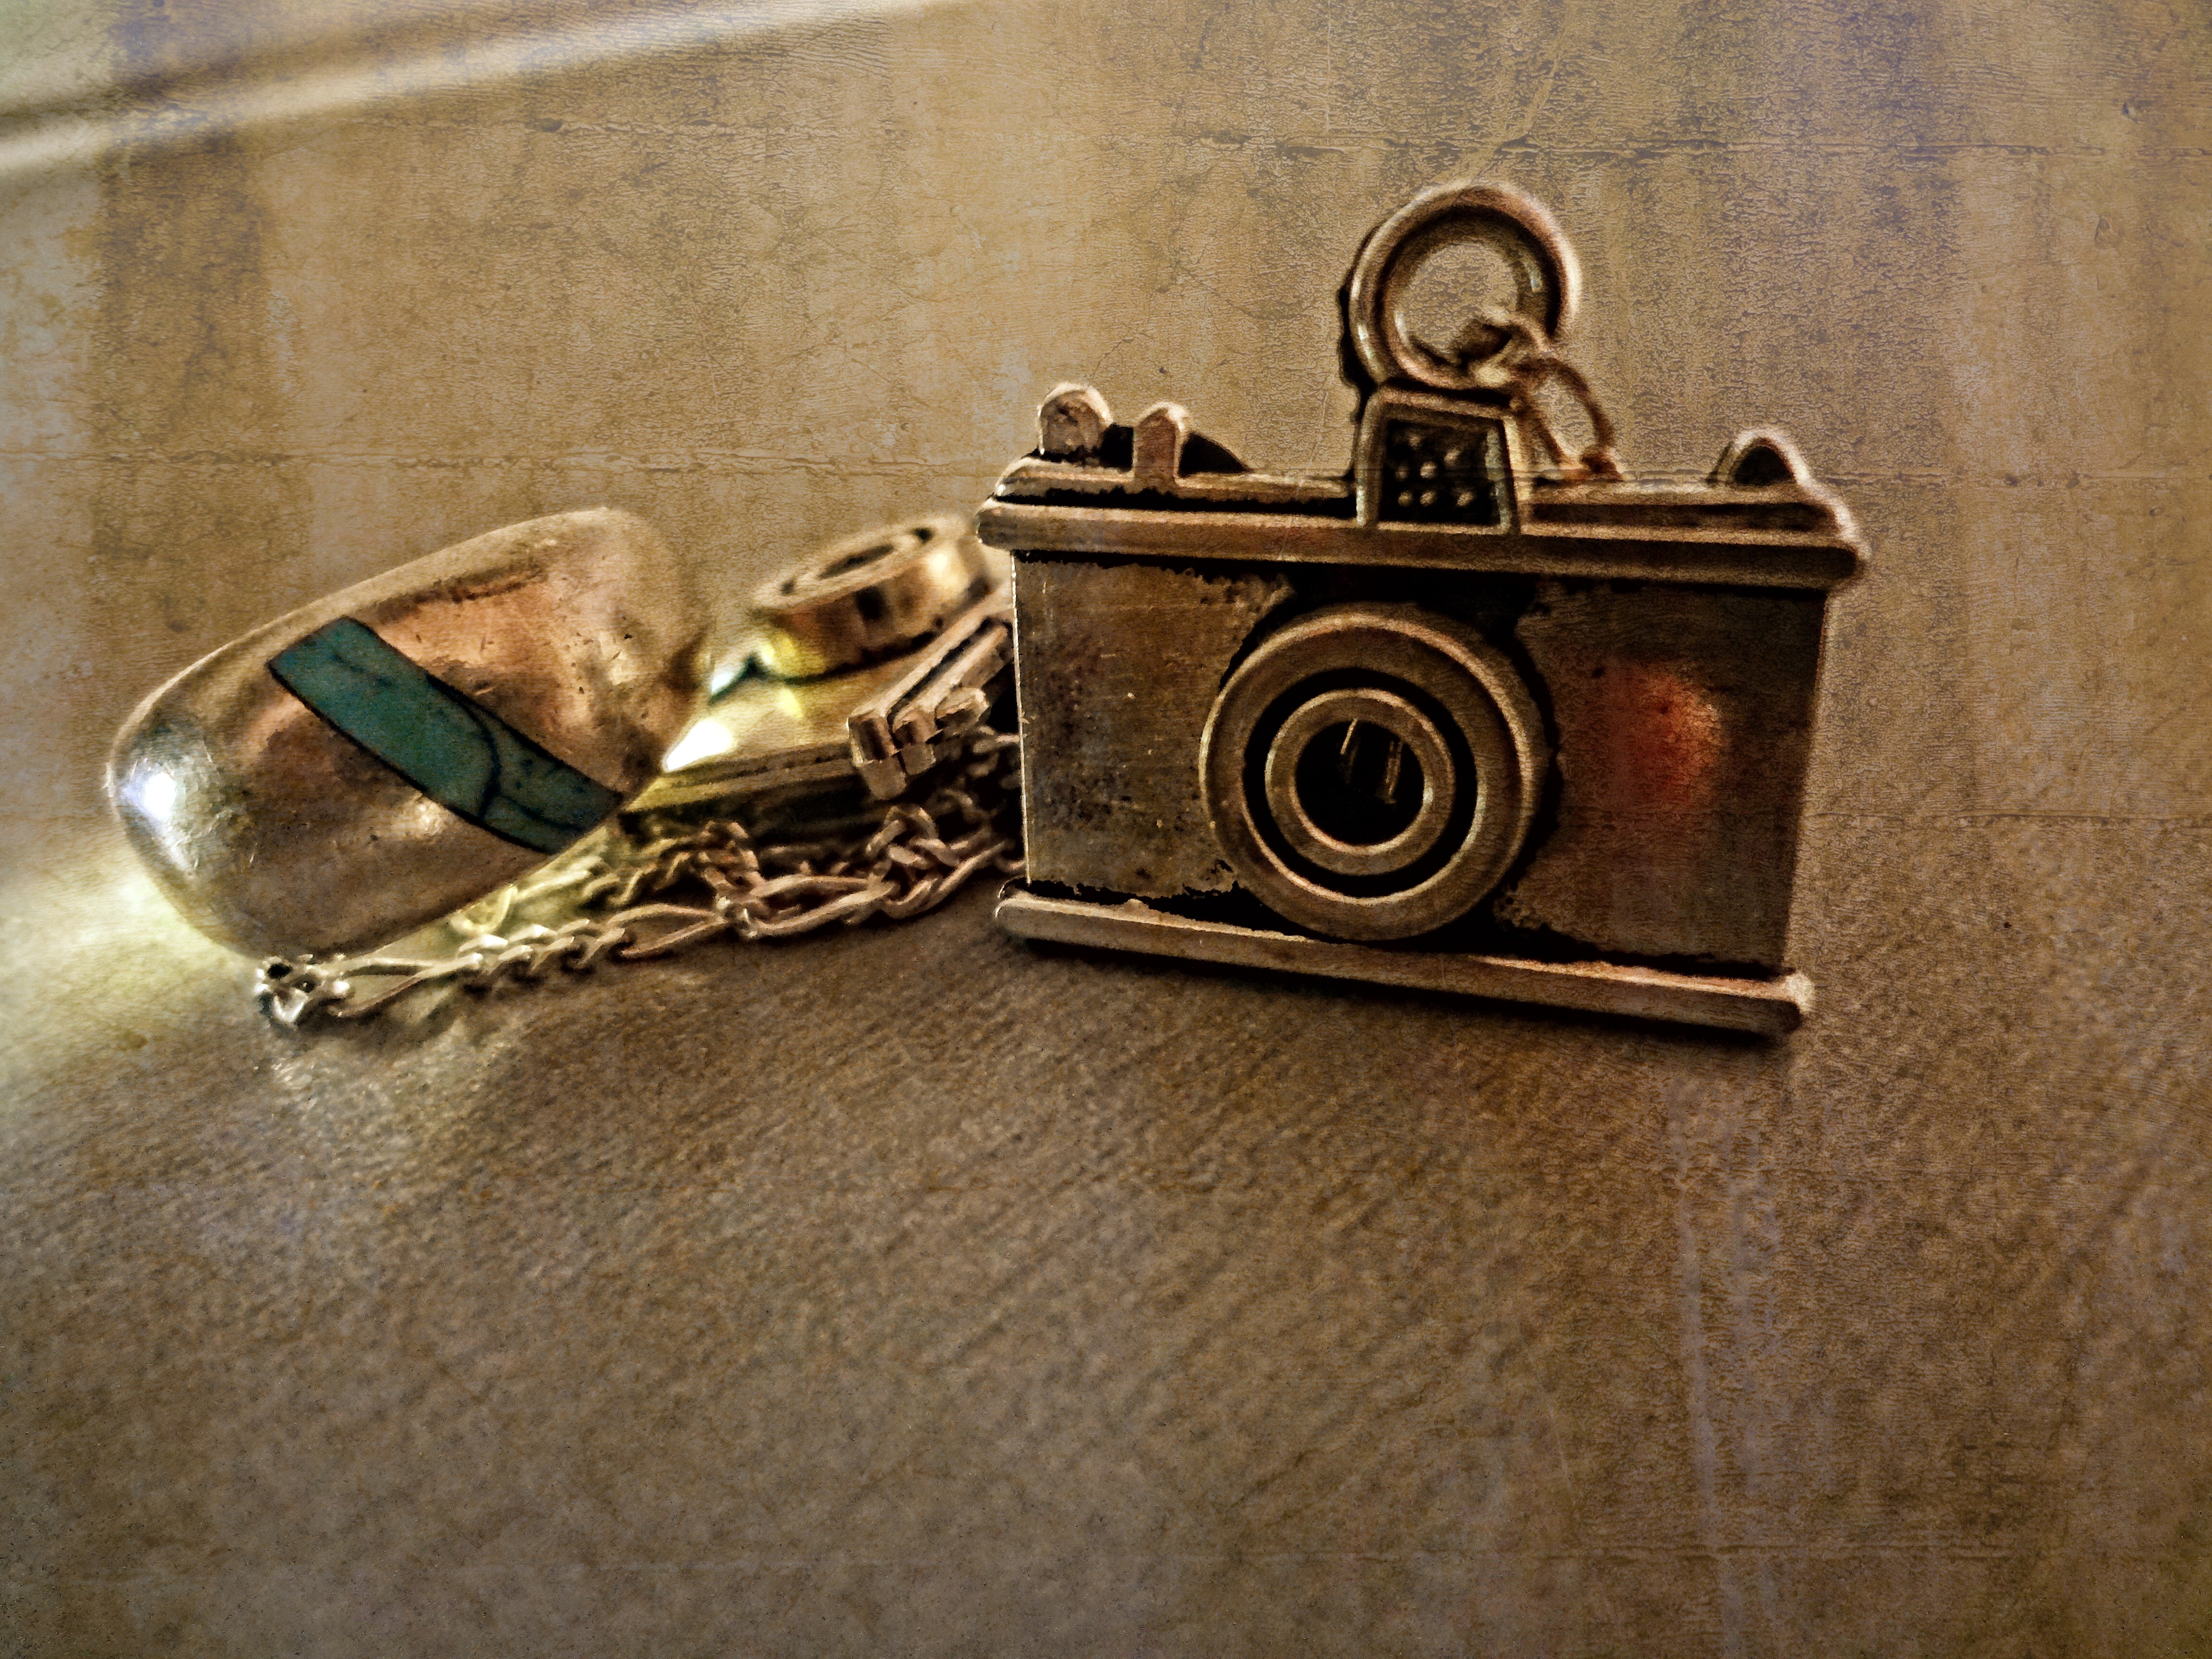
ring, metal, toy, jewellery, joy, toy camera, fashion accessory